Joyce McDougall

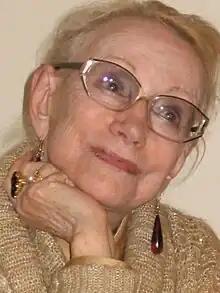

Joyce McDougall (26 April 1920 in Dunedin – 24 August 2011 in London) was a New Zealand-French psychoanalyst.